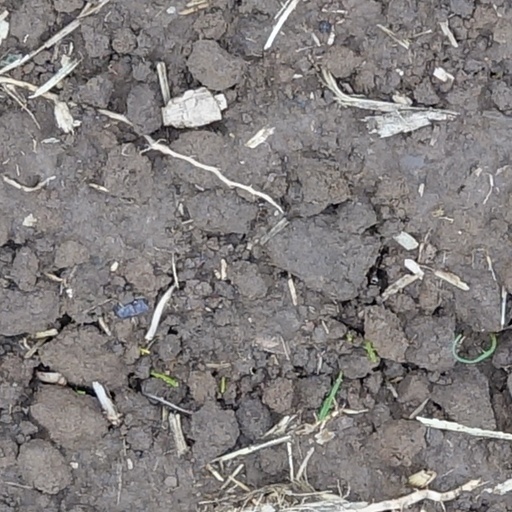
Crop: wheat